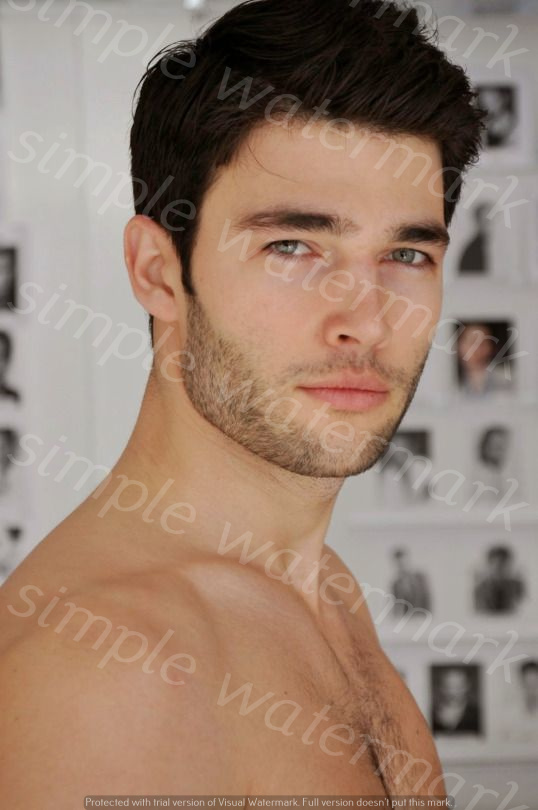
Label: Watermark